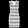
Label: Dress